2016 World Junior Ice Hockey Championships

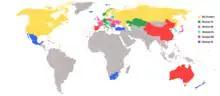
Nations participating at 2016 IIHF World Junior Championships

If a player who has never played in IIHF-organized competition wishes to switch national eligibility, he must have played in competitions for two consecutive years in the new country without playing in another country, as well as show his move to the new country's national association with an international transfer card. In case the player has previously played in IIHF-organized competition but wishes to switch national eligibility, he must have played in competitions for four consecutive years in the new country without playing in another country, he must show his move to the new country's national association with an international transfer card, as well as be a citizen of the new country. A player may only switch national eligibility once.